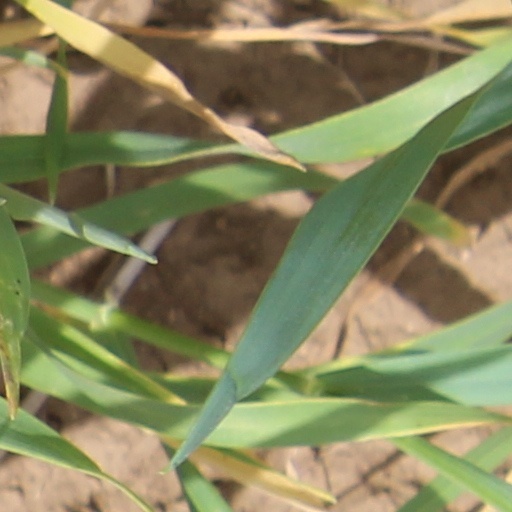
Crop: wheat